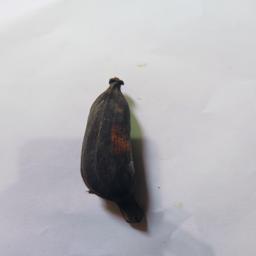
Banana variety: Bangla Kola